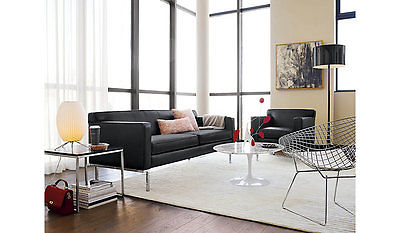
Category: sofa